Xevious

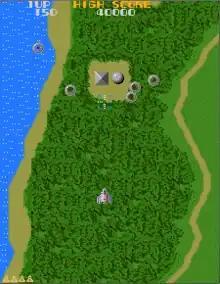
Approaching a group of flying enemies and two ground targets

"Xevious" is a vertically scrolling shooter. The player controls a flying attack craft, the Solvalou, to destroy the Xevious forces plotting to take over Earth. The Solvalou has two weapons: a "zapper" that fires projectiles at flying enemies and a "blaster" for bombing ground installations and vehicles. A reticle in front of the ship shows where bombs will land.